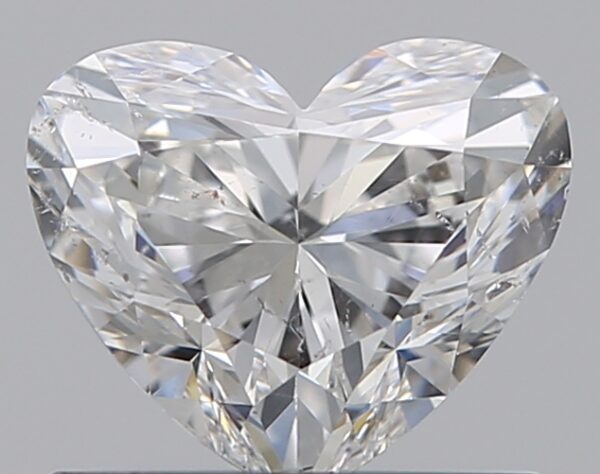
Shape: heart
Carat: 0.8
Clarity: SI2
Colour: F
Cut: EX
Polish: EX
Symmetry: EX
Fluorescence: N
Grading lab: GIA
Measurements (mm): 5.5 x 6.5 x 3.78